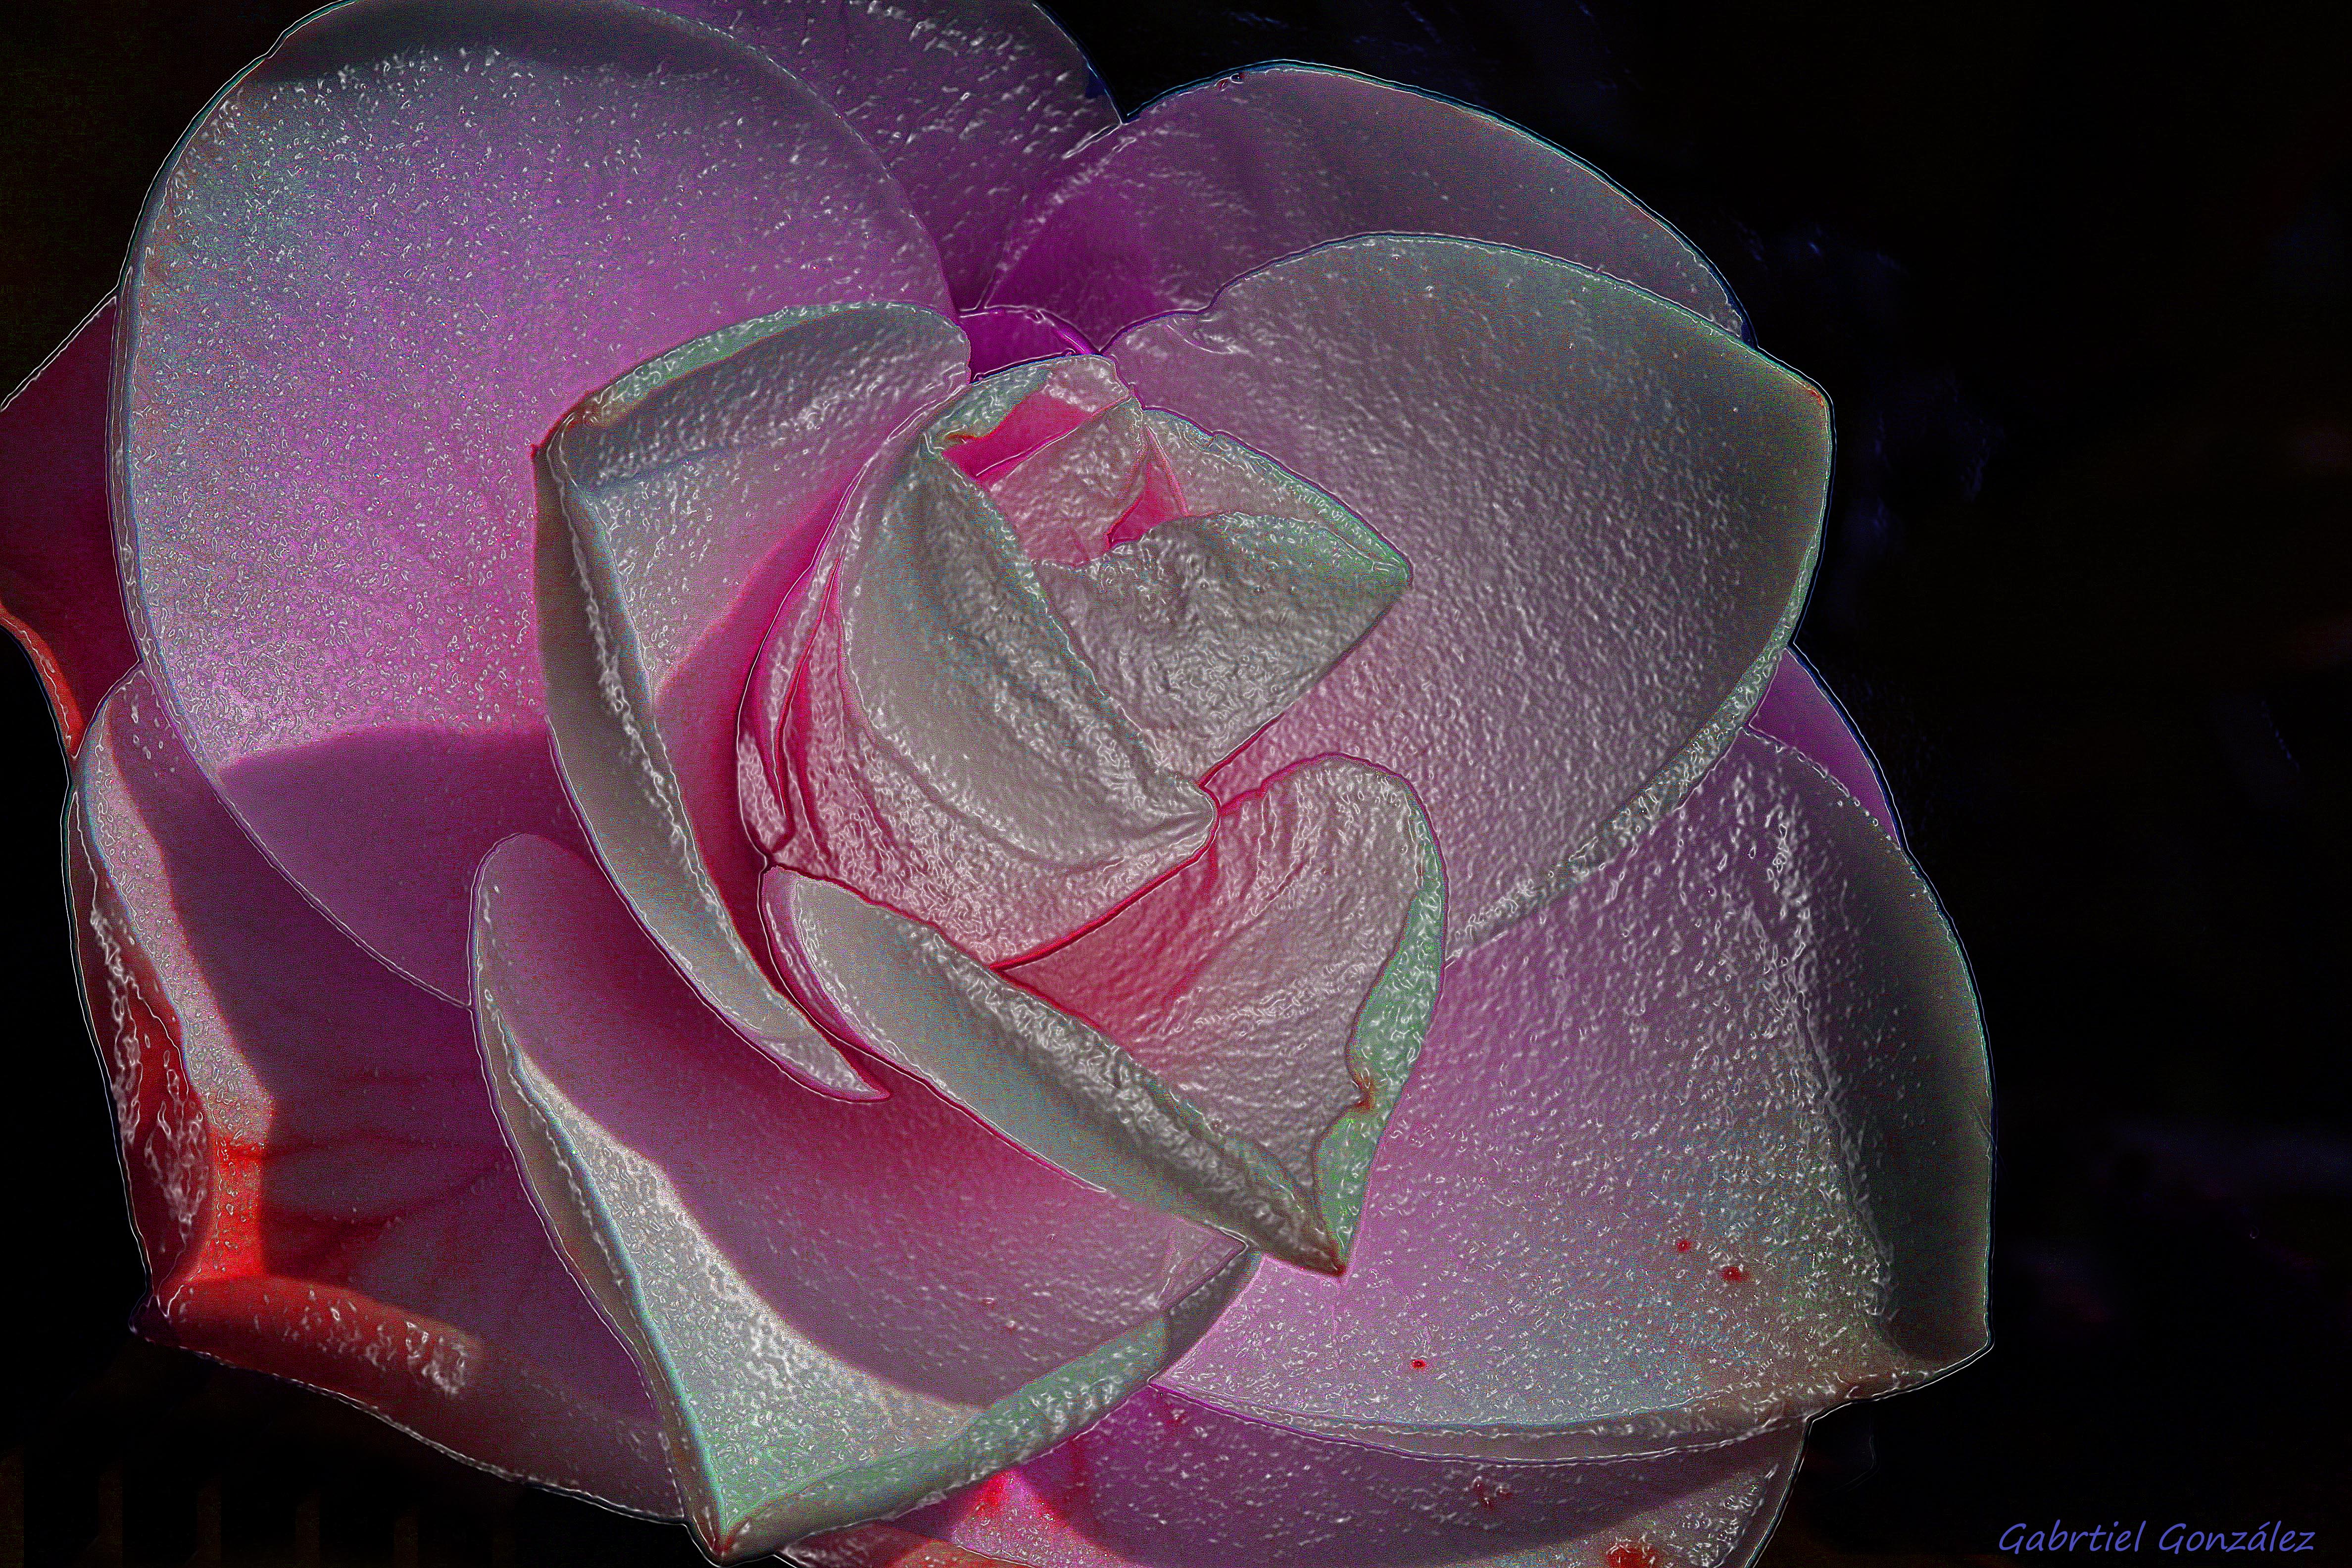
plant, flower, purple, petal, rose, pink, flora, flowers, close up, flores, ggl1, macro photography, flowering plant, garden roses, rose family, land plant